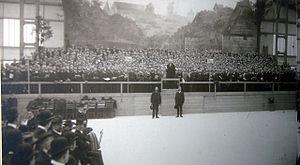
Wendelin Weißheimer, né le 26 février 1838 à Osthofen et mort le 10 juin 1910 à Nuremberg, est un compositeur et maître de chapelle allemand ; il était aussi écrivain concernant la musique.